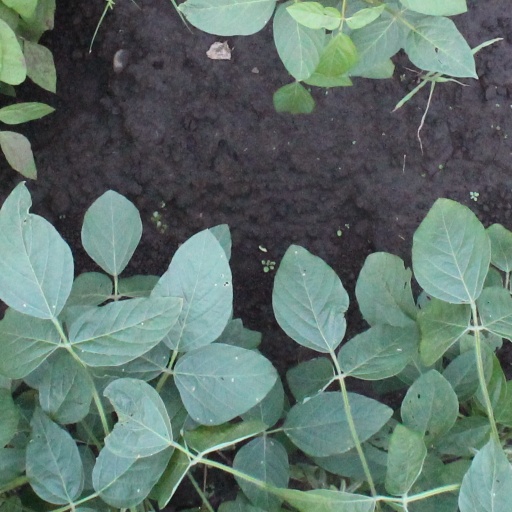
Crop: soybean